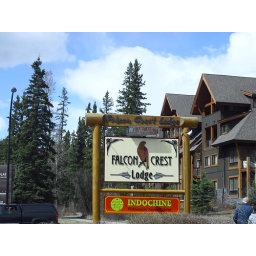
Falcon Crest Lodge sign having a funny r in the black